Bibron's toadlet

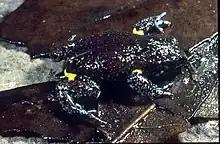
Image of Bibron's toadlet with coloration and markings

Because of the toxic nature of PTXs, snake species avoid feeding on these frogs. The only real known predator of the "P. Bibronii" is "Limnodynastes peronii," also known as the two striped grass frog. Bones of the Bibron's toadlet have been found in the gut content of two striped grass frogs in the Wallingat State Forest in New South Wales, Australia.